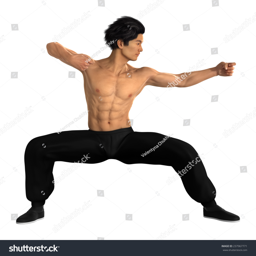
3d digital render of a young man exercising martial arts isolated on white background